Two Daughters of Eve

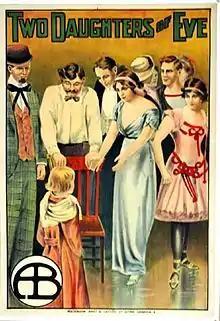
Theatrical poster to "Two Daughters of Eve"

Two Daughters of Eve is a 1912 American silent drama film directed by D. W. Griffith.